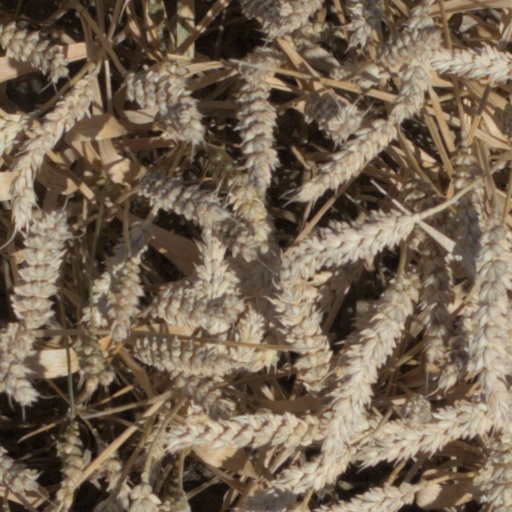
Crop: wheat